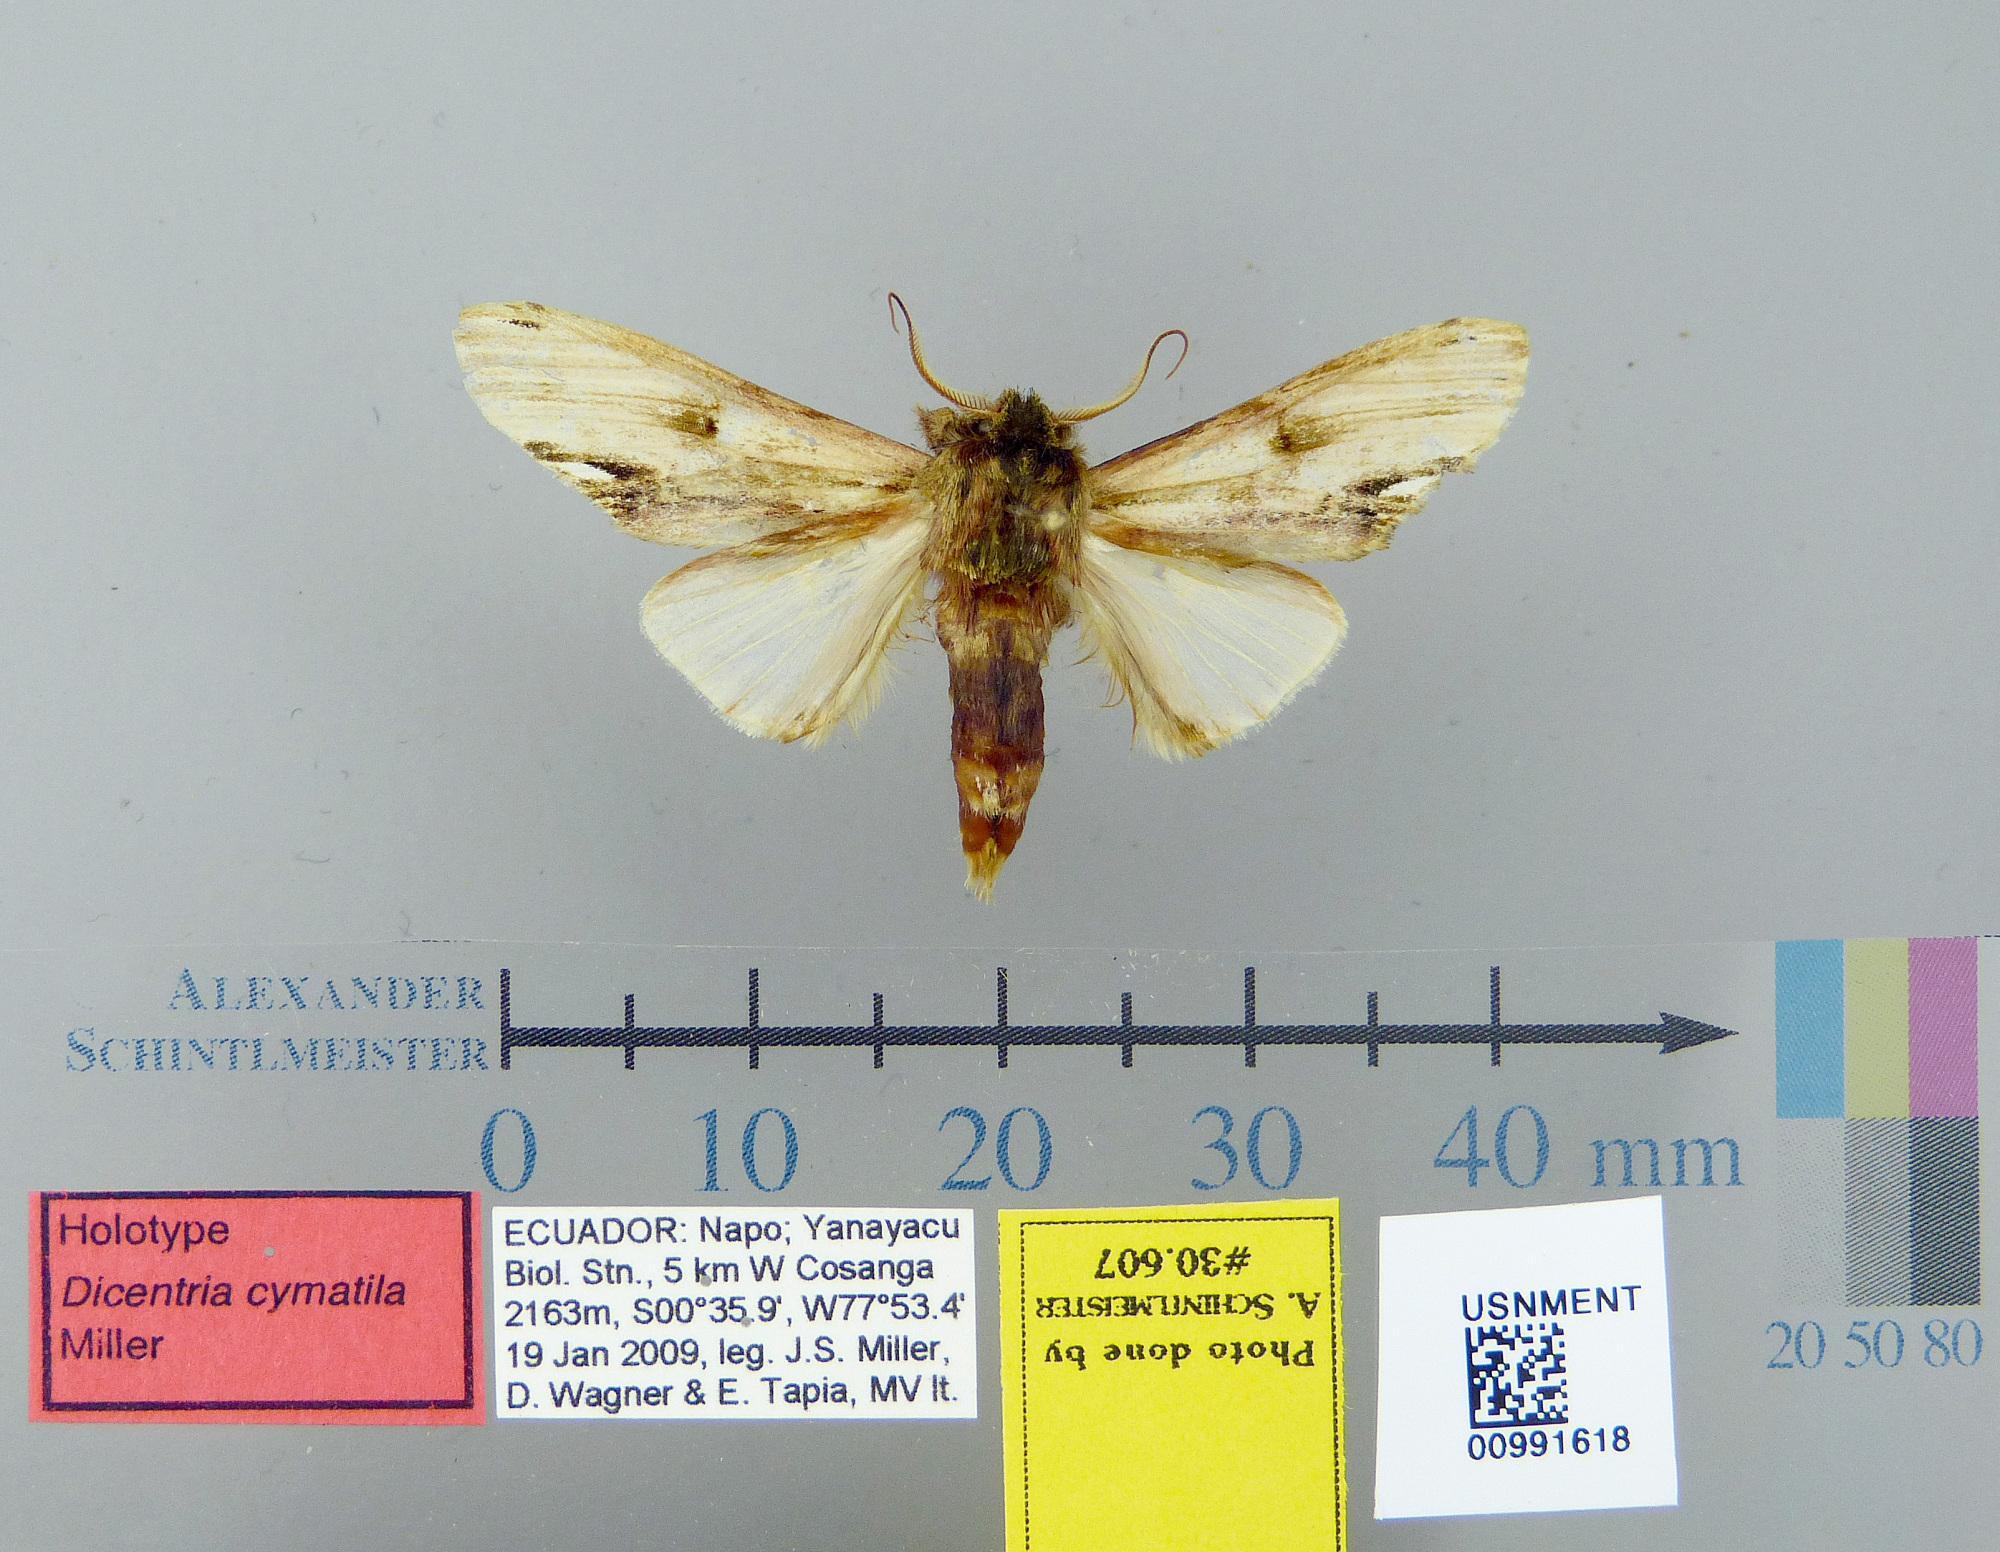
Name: Dicentria cymatila
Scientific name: Dicentria cymatila Miller, 2011
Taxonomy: Animalia, Arthropoda, Insecta, Lepidoptera, Notodontidae
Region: J. S. Miller
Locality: Yanayacu Biological Station, 5 kilometers West Cosanga, [Not Stated], Napo, Ecuador
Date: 19 Jan 2009